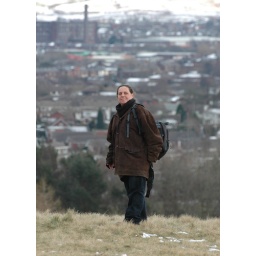
Some bird on a hill near Oldham.